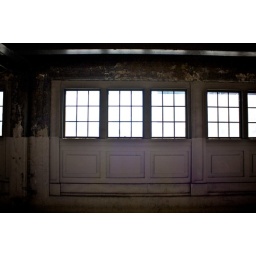
The wall of the first train station I saw in New York